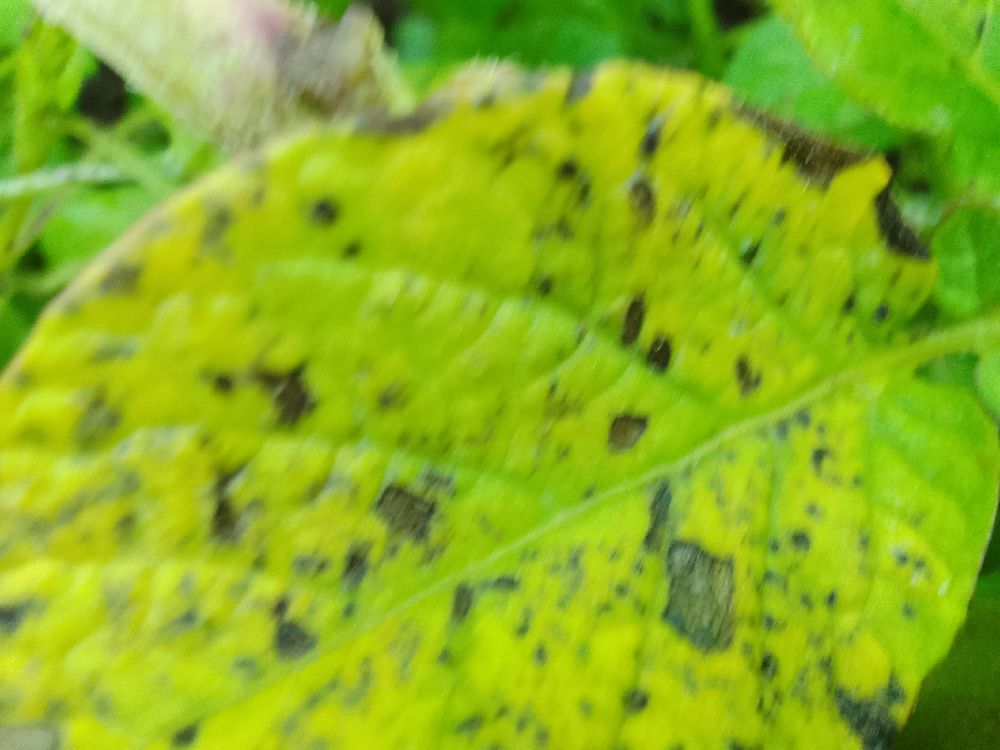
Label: Early blight